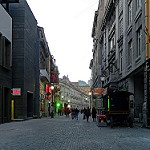
Label: street